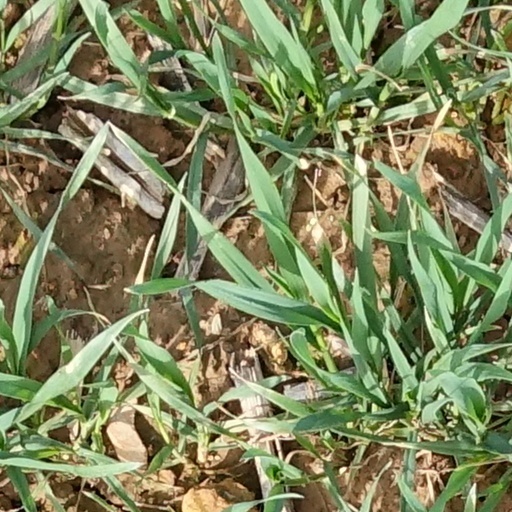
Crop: wheat